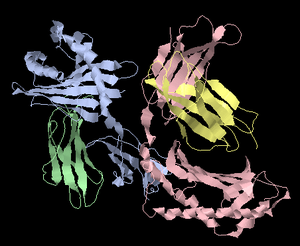
CD1 est une famille de glycoprotéines exprimées à la surface de différentes cellules présentatrices d'antigène humaines. Ces protéines sont apparentées aux molécules du CMH de classe I et sont impliquées dans la présentation des antigènes lipidiques aux lymphocytes T. Cependant le rôle précis des protéines CD1 reste mal connu.